Talgat Bigeldinov

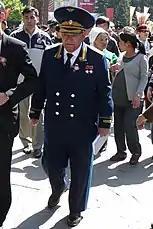
Bigeldinov in Almaty on Victory Day in 2009.

After the war, Bigeldinov remained in the military until August 1956. In 1950 he graduated from the Air Force Academy in Monino, after which he served as the deputy commander of an assault aviation regiment in the Kiev area. In 1953 he was promoted to the rank of lieutenant colonel, and starting in March 1956 he taught at a military aviation school in Krasnodar. From 1957 to 1968 he served as the deputy chairman of the Civil Aviation Department of the Kazakh SSR. From 1968 to 1971 he was the head of the construction department at the a shipyard in Feodosia, Crimea. From 1971 to 1974 he worked as the deputy manager of the Kazstalmontazh project, and from 1974 to 1976 he was the assistant to the chairman of the State Construction Committee of the Kazakh SSR. From 1979 to 1984 he was the chairman of the Board of Motorists of the Kazakh SSR. In 1984 he became the director of the House of Creativity of the Kazakh SSR branch of the Literary Fund of the Soviet Union, but he left the position in 1985 to become a director at the United Driving School and a consultant to the Union of Drivers of the Kazakh SSR. He was also a deputy in the Supreme Soviet from 1946 to 1954. He died of a heart attack in the city of Almaty in 2014 and was buried in Kensayskom cemetery.